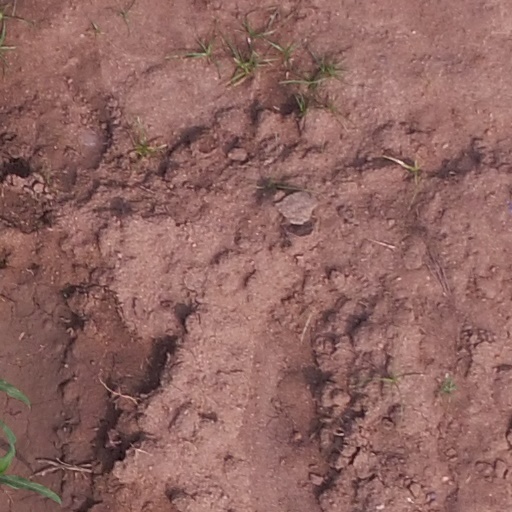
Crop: maize; corn